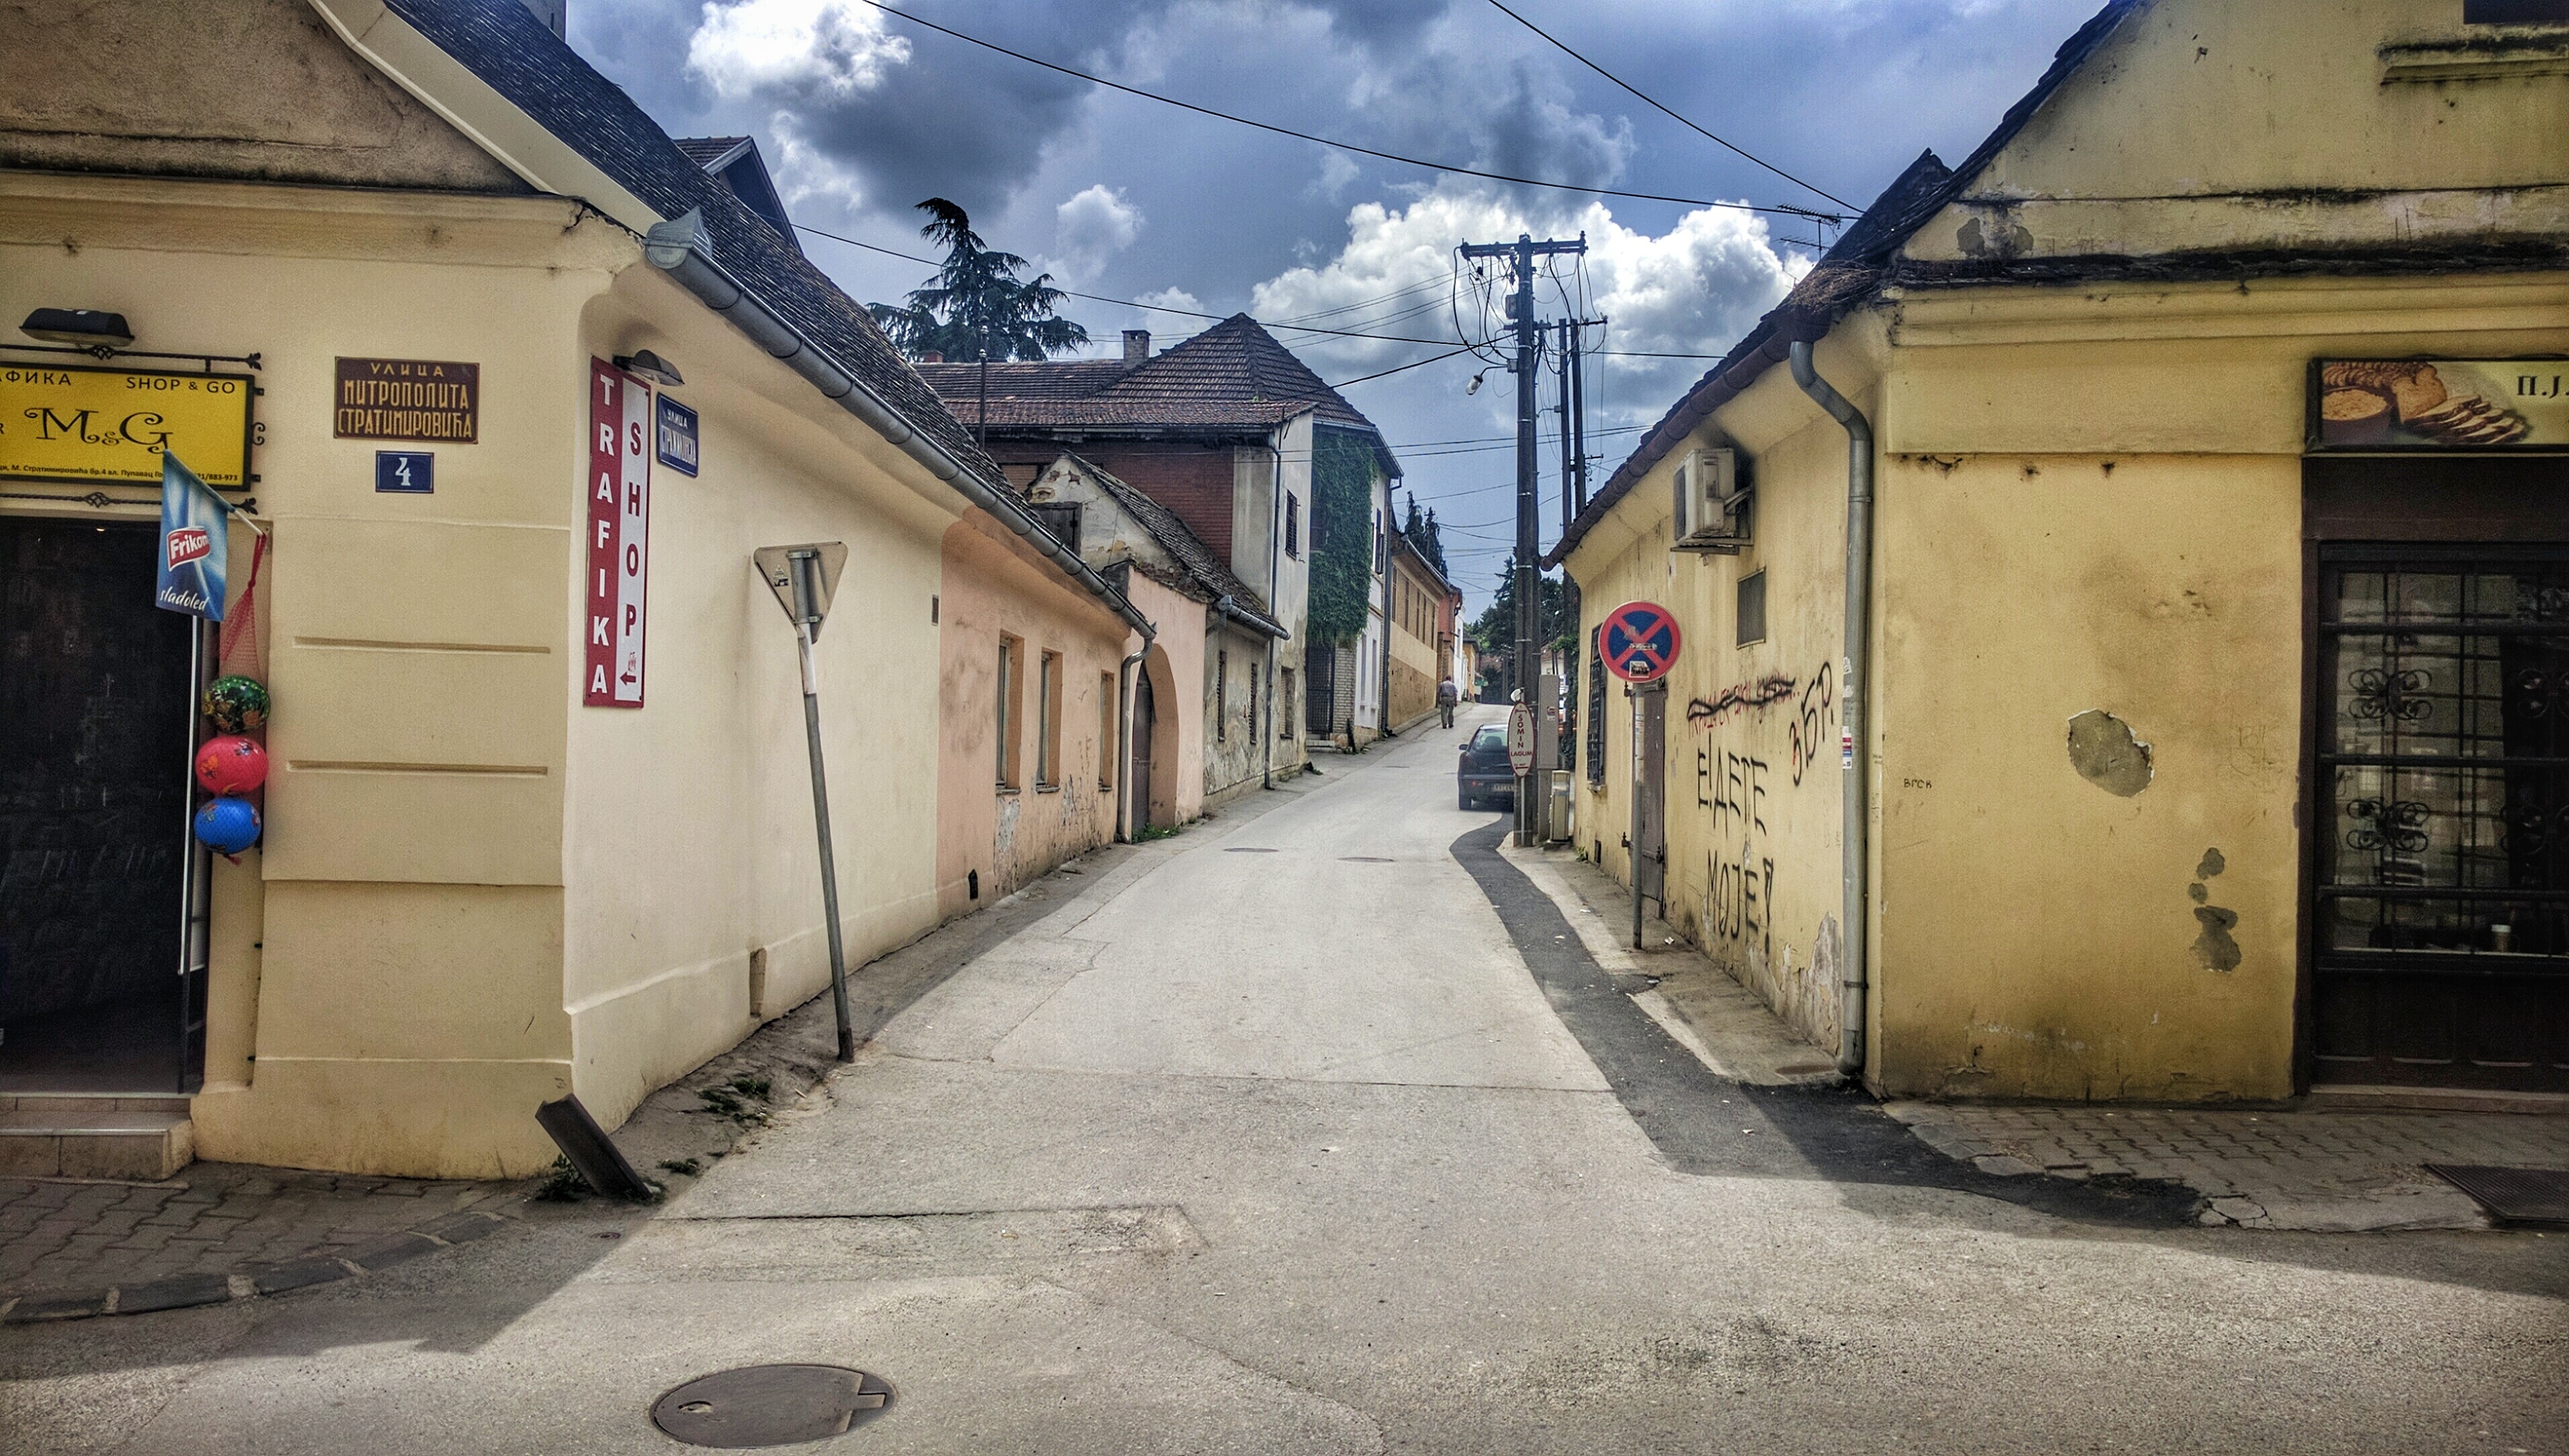
road, street, town, alley, transport, lane, infrastructure, neighbourhood, urban area, residential area